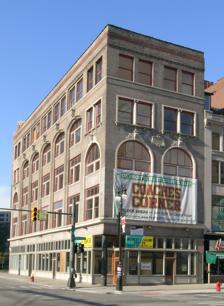
Building: Cary Building (Detroit)
Country: United States of America
Year built: 1906
United States historic place Cary Building U.S. National Register of Historic Places U.S. Historic district Contributing property Cary Building from the east Location 229 Gratiot Avenue Detroit, Michigan , U.S. Coordinates 42°20′8″N 83°2′49″W / 42.33556°N 83.04694°W / 42.33556; -83.04694 Built 1906 Architect Richard E. Raseman Architectural style Beaux-Arts Part of Broadway Avenue Historic District ( ID04000656 ) NRHP reference No. 83003670 Added to NRHP November 25, 1983 The Cary Building is a commercial building located at 229 Gratiot Avenue (at the corner of Gratiot and Broadway) in Downtown Detroit . It was listed on the National Register of Historic Places in 1983. History The Cary Building was built by Frank M. Cary, a speculator in Detroit real estate. Cary hired architect Richard E. Raseman (who also designed the Breitmeyer–Tobin Building , located across Broadway from the Cary, in 1905) to design the structure. The construction of the Cary Building began a transformation of Broadway (then called Miami Avenue) from an upper-class residential area into a fashionable commercial district. As of 2013, the entire structure is in need of restoration. However, as of 2016, the building is owned by Rock Ventures and has seen some restoration work. Description Cary Building, Gratiot façade The five-story building, designed in the Beaux-Arts architectural style and faced with brick, is significant because of its strong use of vertical bays with capping arches. The building is rectangular in plan, measuring 112 feet along Gratiot and 34 feet along Broadway. The street-level storefronts are topped with a stone beltcourse. The middle three floors along the Gratiot facade consist of five, three-story masonry arches with segmental heads. The arches contain recessed Chicago style windows on each floor. The outer bays have two-story round-headed arches trimmed in stone containing recessed double-hung windows, and a pair of double-hung windows above the arch on the fourth floor. The design of the end bays is repeated twice on the Broadway facade. The fifth floor is separated from the fourth by a stone beltcourse, and contains pairs of double-hung windows above each bay. The original cornice of the building has been removed. The interior of the structure contains office space with no significant features. References